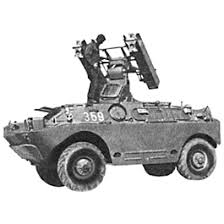
Label: BRDM